NGC 2261

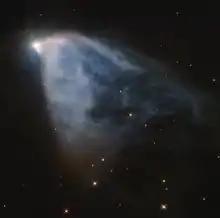
An image of NGC 2261 by the Hubble Space TelescopeCredit: HST/NASA/JPL/Judy Schmidt

NGC 2261 (also known as Hubble's Variable Nebula or Caldwell 46) is a variable nebula located in the constellation Monoceros. The nebula is illuminated by the star R Monocerotis (R Mon), which is not directly visible itself.